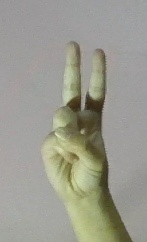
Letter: taa